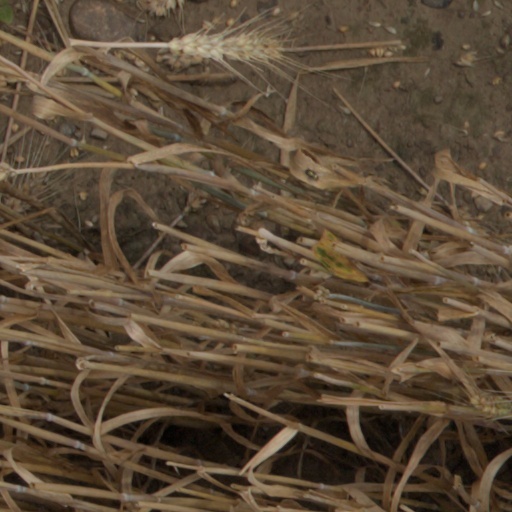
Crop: wheat